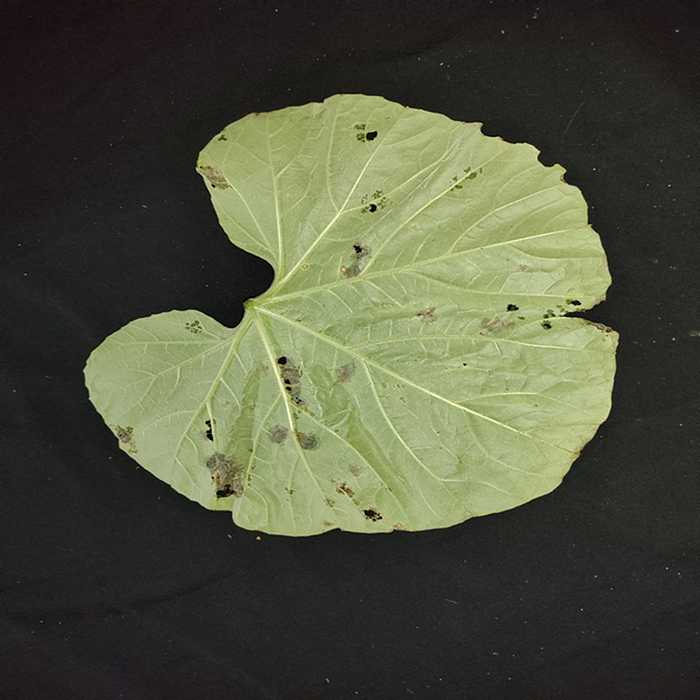
Plant: Bottle gourd
Label: Anthracnose